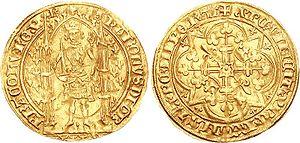
Le nom France est issu du latin Francia, qui signifie littéralement « Francie », c'est-à-dire « pays des Francs »
Le Trésor de la rue Vieille-du-Temple est un trésor de 7 822 monnaies d'or du XIVᵉ siècle et XVᵉ siècle découvert fortuitement le 6 juin 1882 lors de la démolition de l'hôtel du maréchal d'Effiat pour créer une nouvelle rue au niveau du nᵒ 26 de la rue Vieille-du-Temple dans le 4ᵉ arrondissement de Paris.
À la suite du succès rencontré par un premier franc or, le franc à cheval, frappé sous le règne du roi Jean II le Bon, son fils et successeur Charles V va également faire frapper un franc or en 1365, cette devise est remplacée par le franc d'argent en 1575 sous le règne d'Henri III de France.